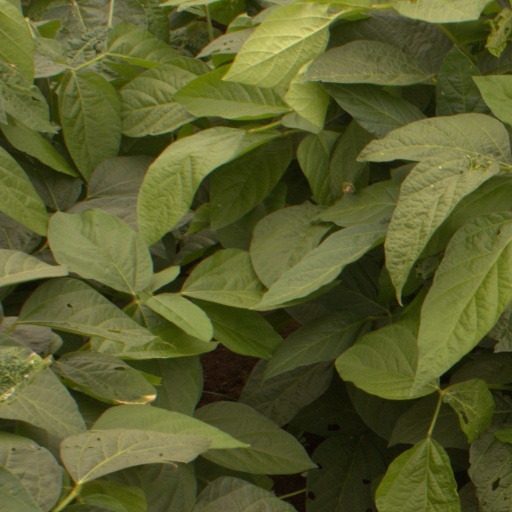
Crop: soybean